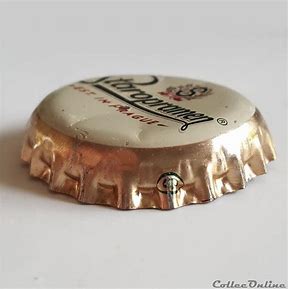
Waste category: metal